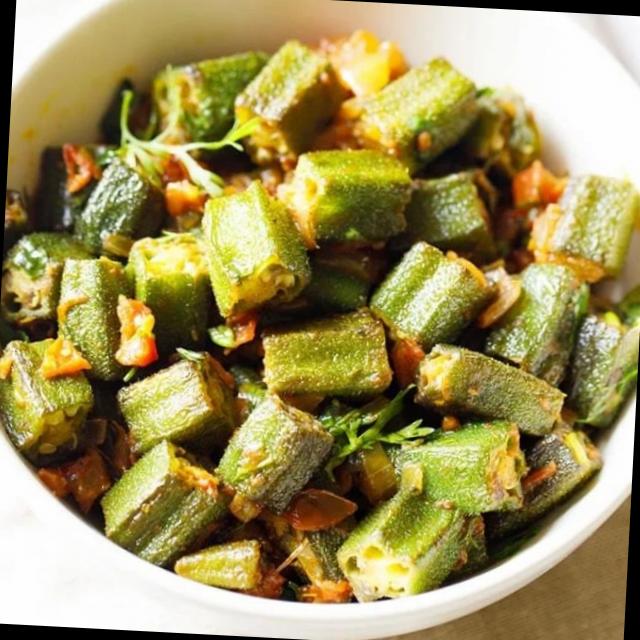
Dish: bhindi_masala